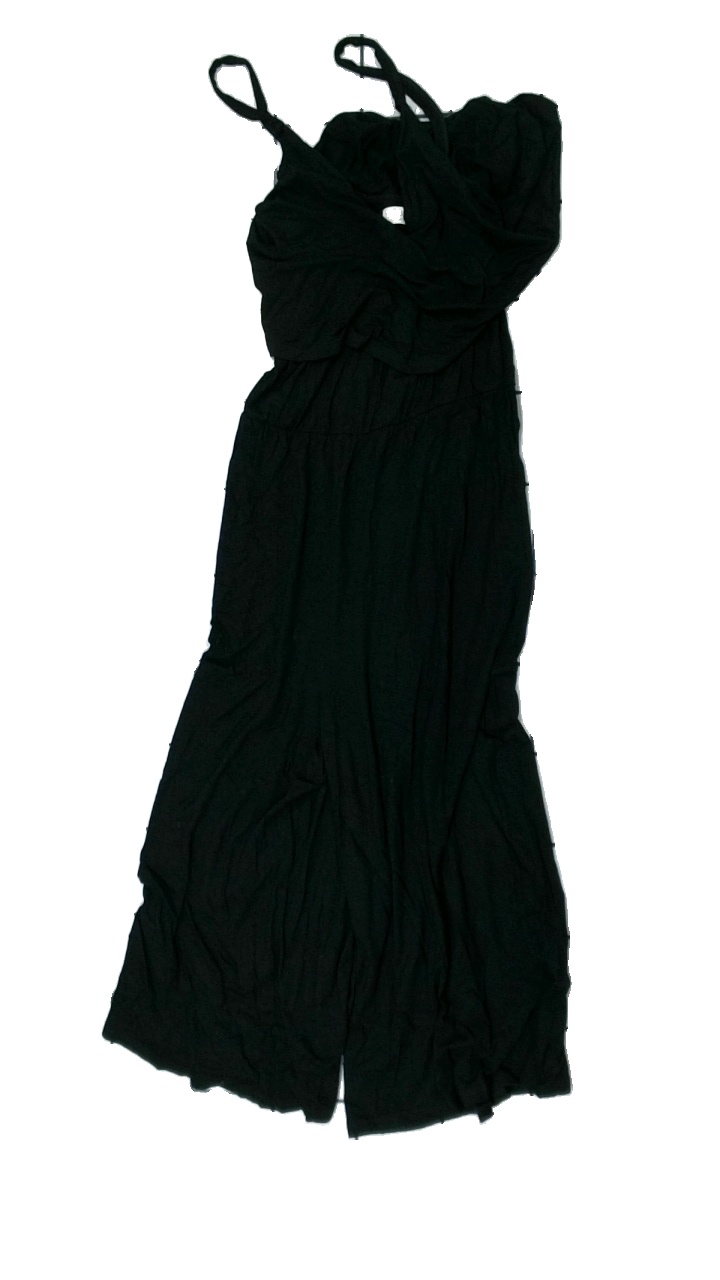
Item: Dress (Ladies)
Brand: Zalando
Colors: Black
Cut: Regular, Long
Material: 100% viscose
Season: All
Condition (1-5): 3
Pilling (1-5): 2
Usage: Export
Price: <50